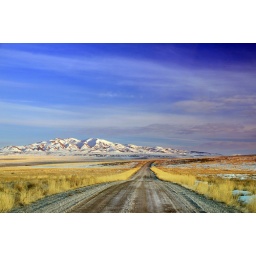
dirt road stretches to horizon near golden spike 2